Habibur Rahman Azami

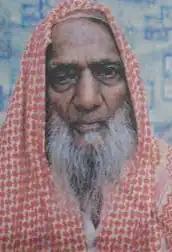

Habibur Rahman Azami was an Indian Islamic scholar and a researcher of Hadith. His works include the restoration of "Musannaf of Abd al-Razzaq".